Vodkaa, komisario Palmu

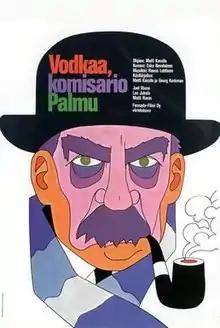

Vodkaa, komisario Palmu ("Vodka, Inspector Palmu") is a 1969 film directed by Matti Kassila. It is the fourth and final part of the Inspector Palmu series and the only part of the series to be filmed in color. The film is also the only one not to be based on a novel by Mika Waltari.